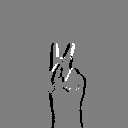
ASL letter: k